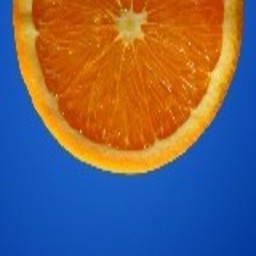
Label: peels